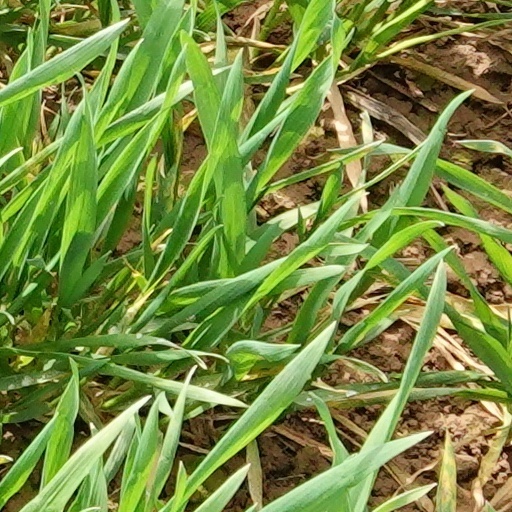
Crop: wheat